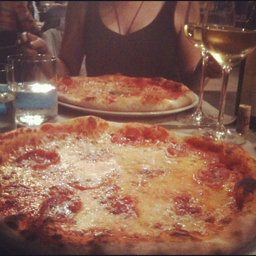
two huge pizzas on a table with glasses
A woman sitting at a table with a large pizza.
a  lady eating pizza and drinking wine
Pizzas rest on the table at this restaurant as people wait to eat.
A woman sits at a table with two large pizzas.